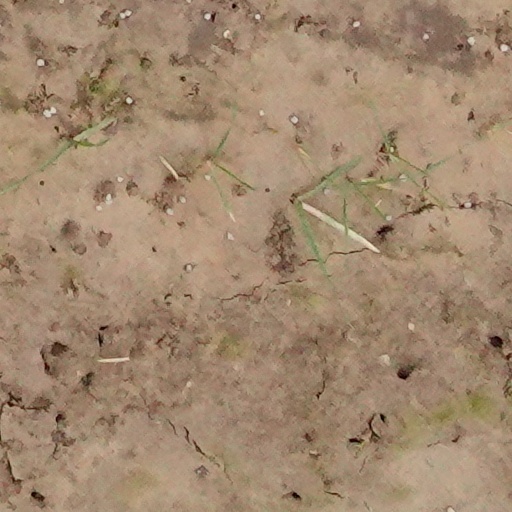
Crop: wheat